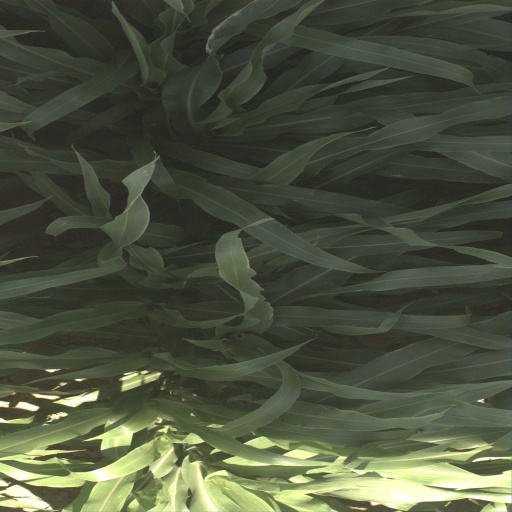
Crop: sorghum